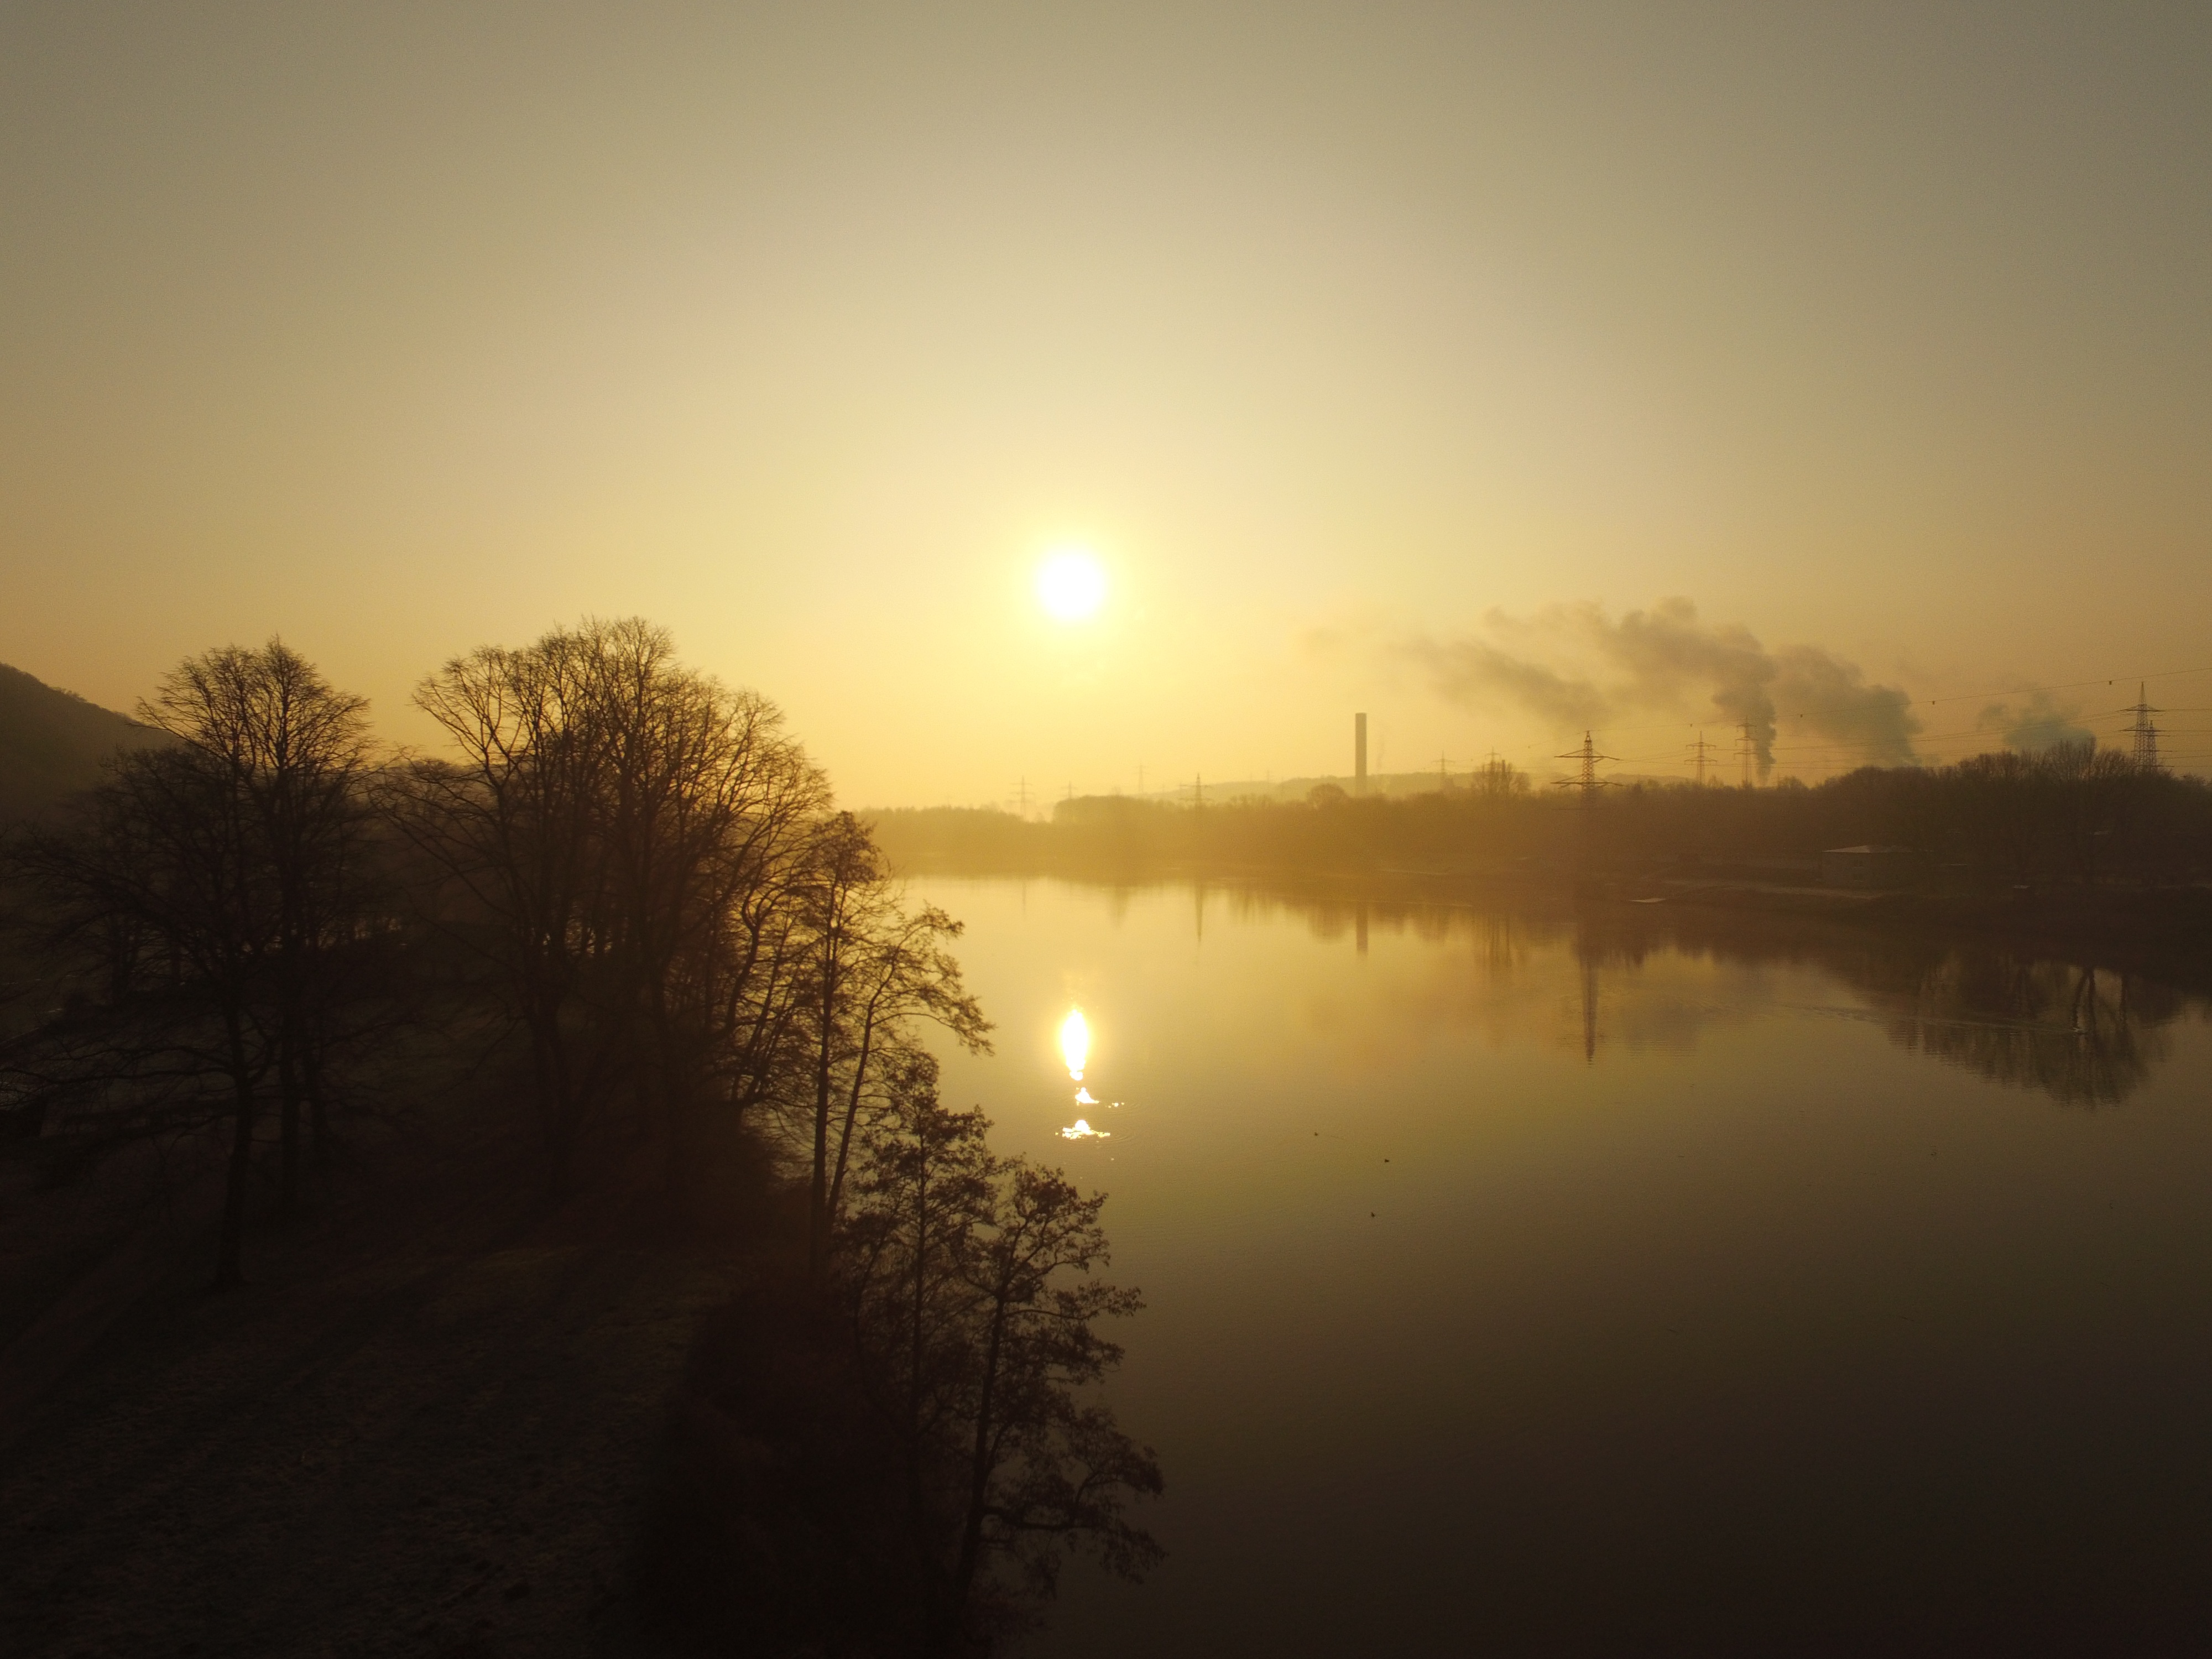
water, horizon, winter, sky, sun, fog, sunrise, sunset, mist, sunlight, morning, hill, lake, dawn, atmosphere, river, dusk, evening, reflection, haze, industry, aerial view, dji, mirroring, afterglow, astronomical object, hagen, hengsteysee, dji phantom 3 professional, atmospheric phenomenon